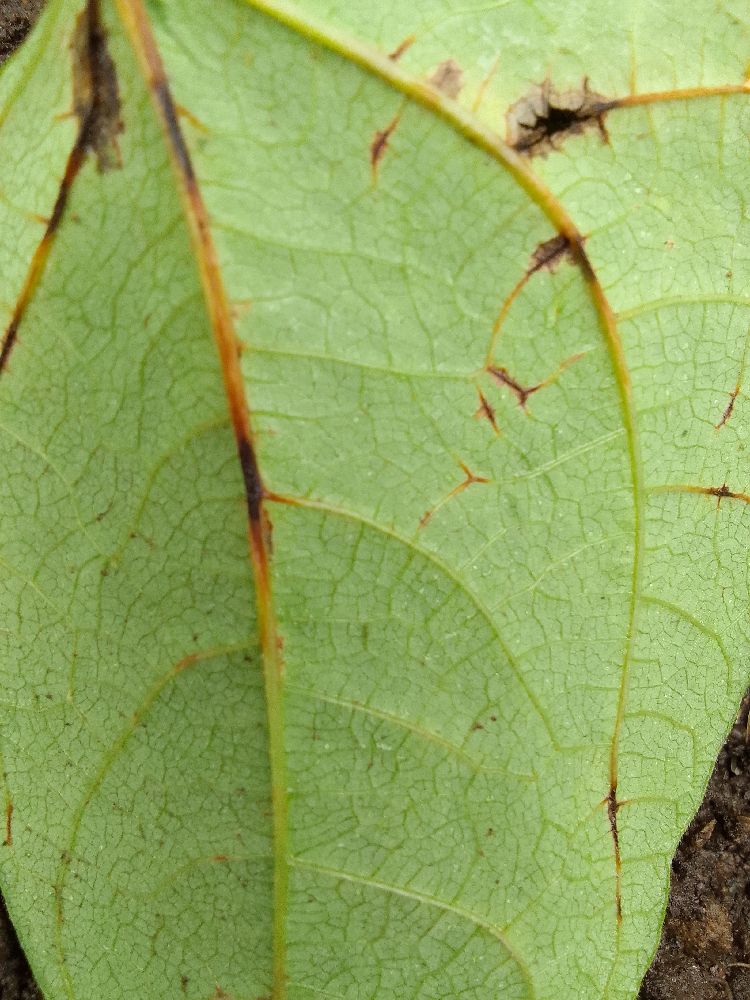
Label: anthracnose